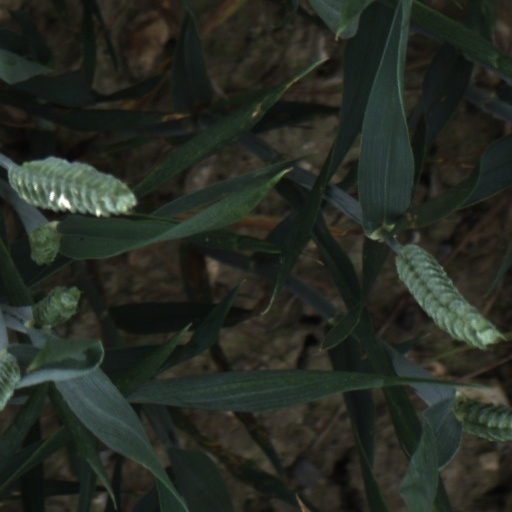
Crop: wheat